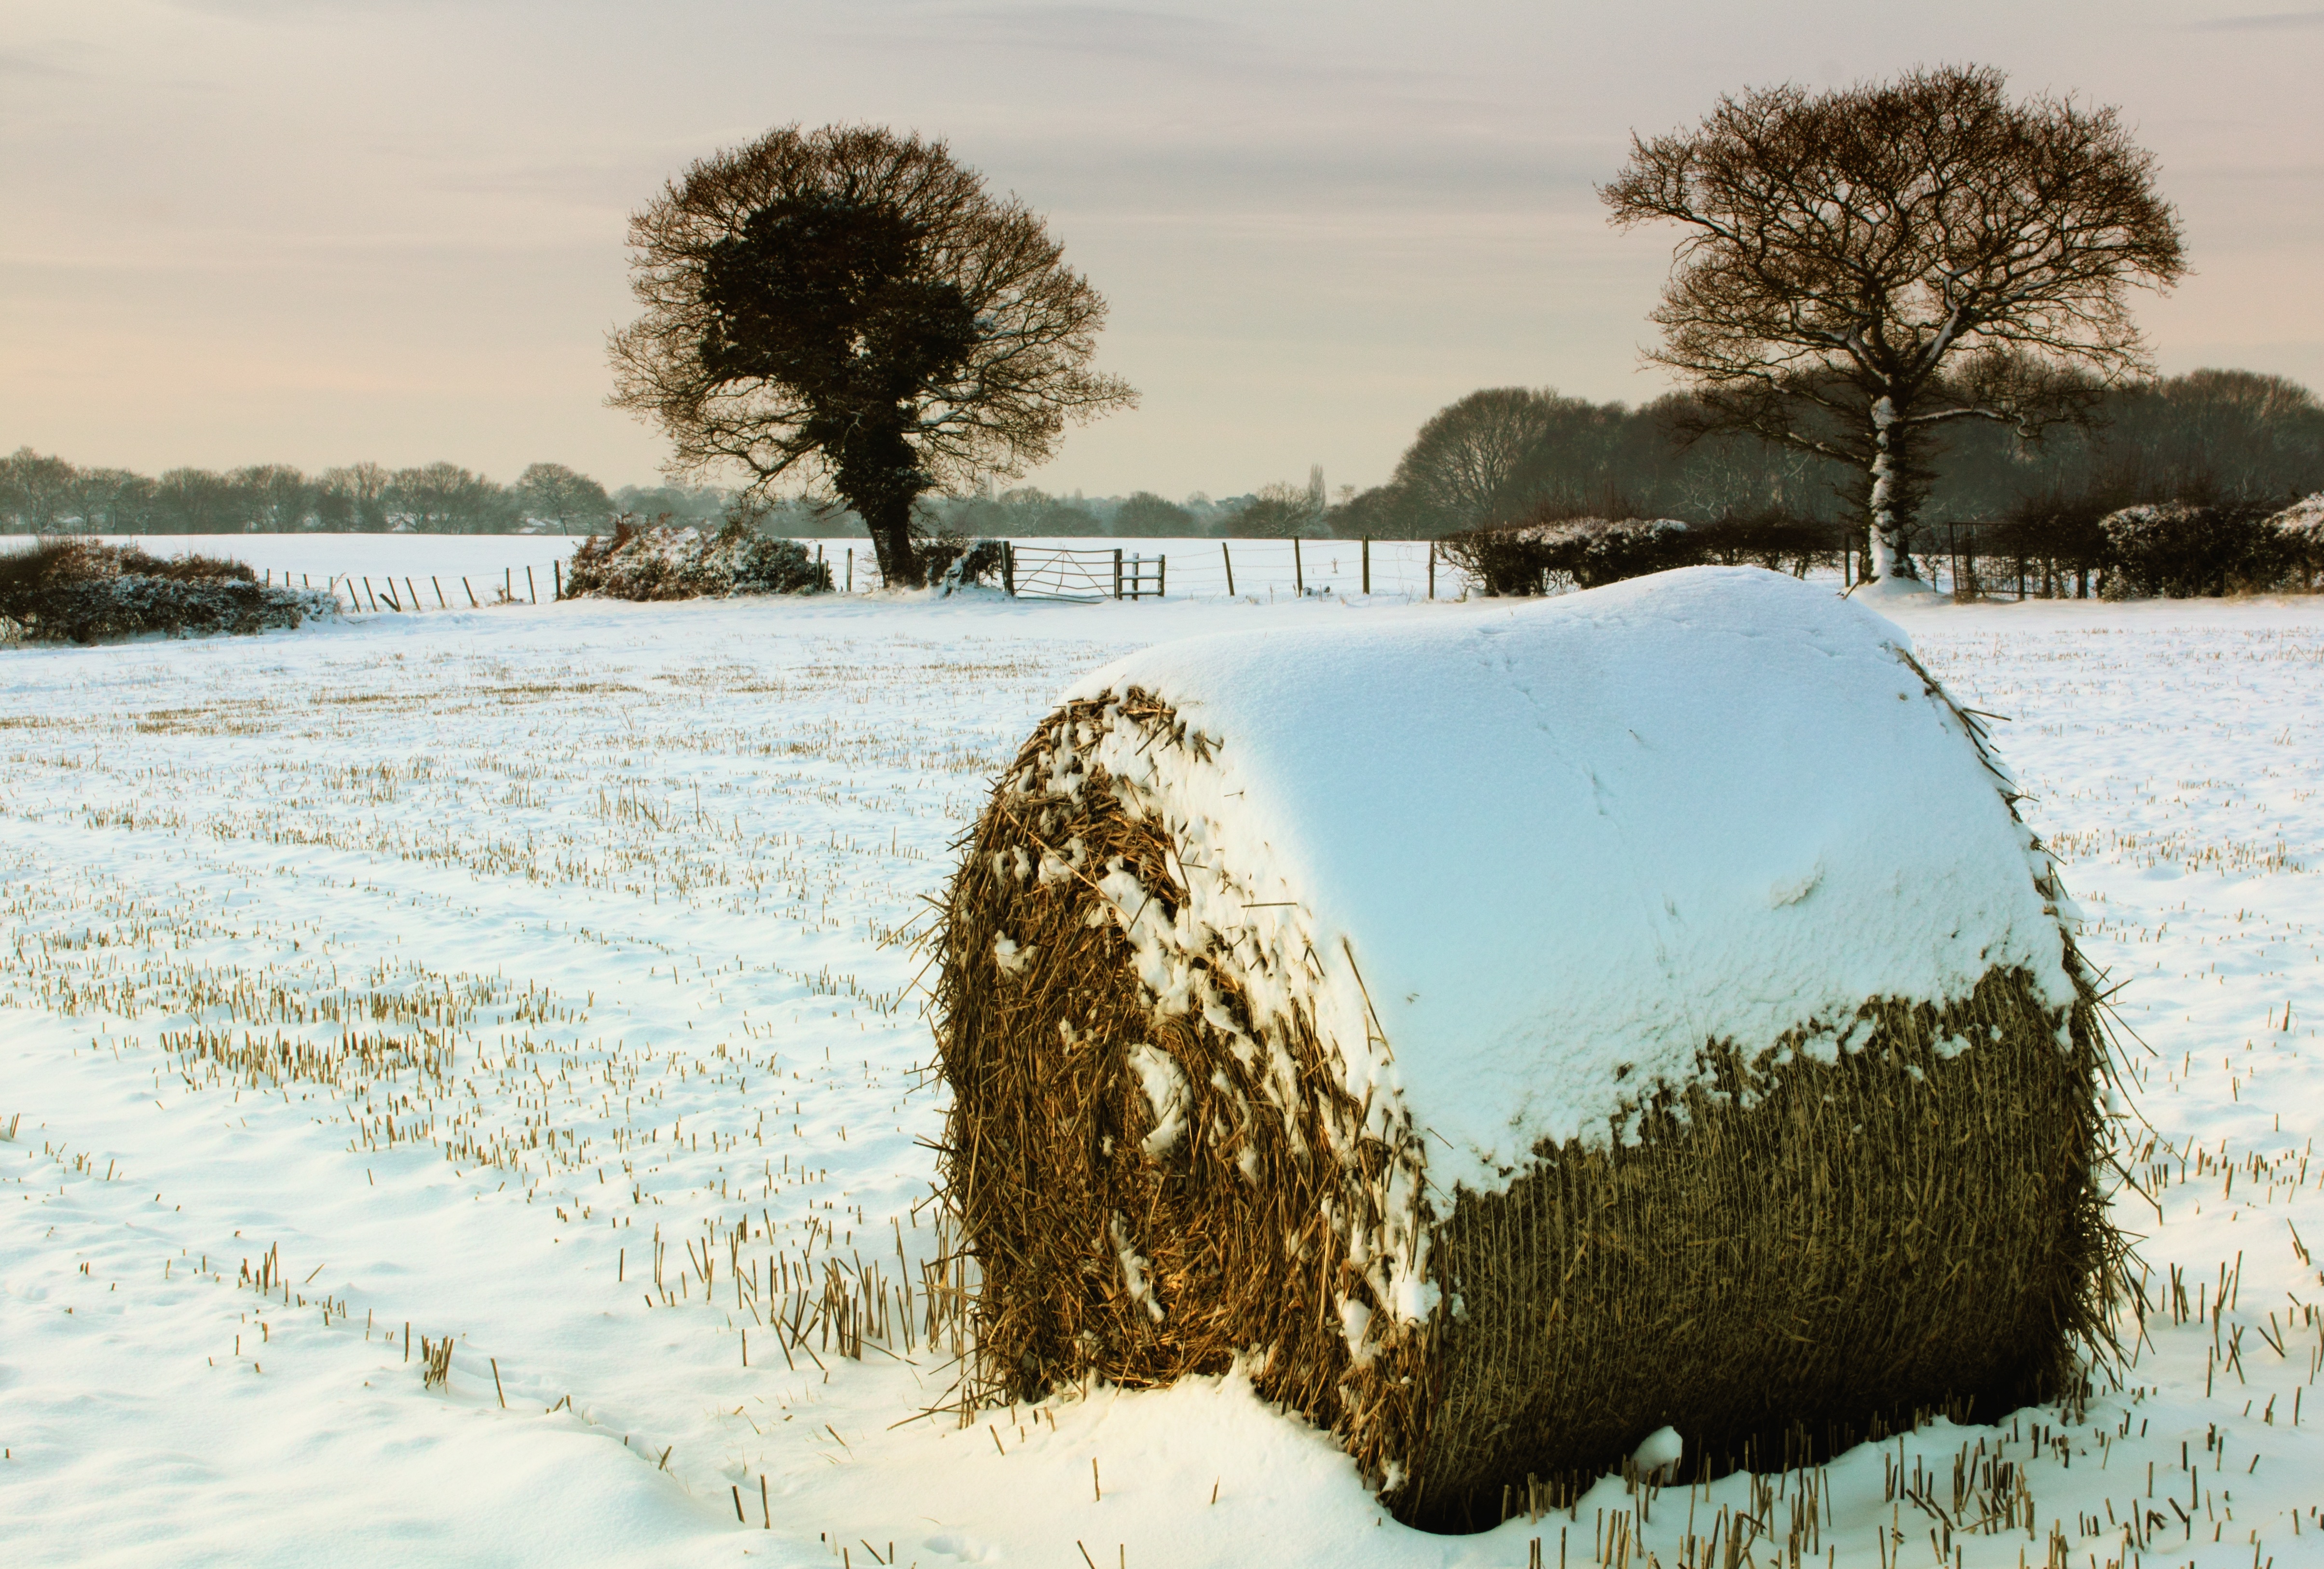
landscape, tree, water, nature, sand, snow, cold, winter, light, sky, white, hay, bale, field, farm, meadow, morning, frost, country, wild, standing, feed, rural, portrait, food, farming, pasture, natural, weather, brown, covered, agriculture, season, outdoors, straw, freezing